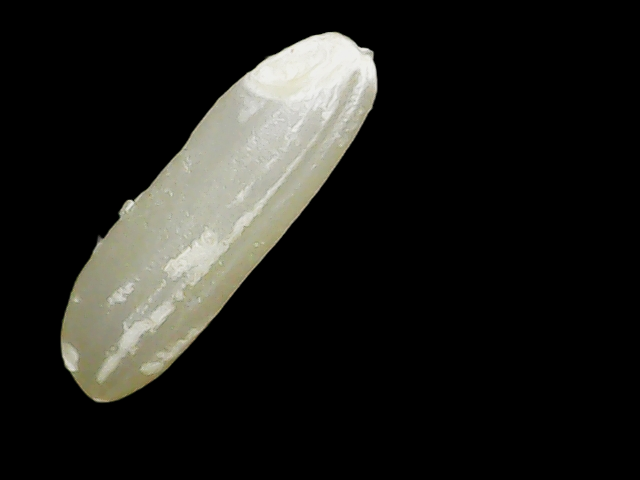
Rice variety: Binadhan14